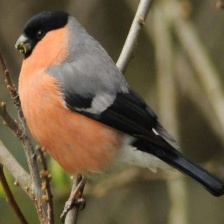
Species: EURASIAN BULLFINCH
Scientific name: PYRRHULA PYRRHULA